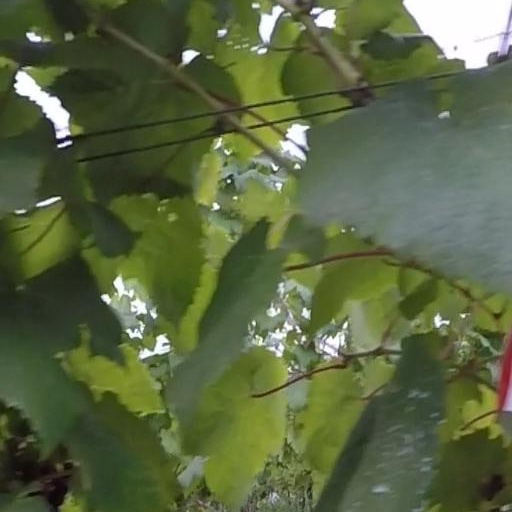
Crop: grape